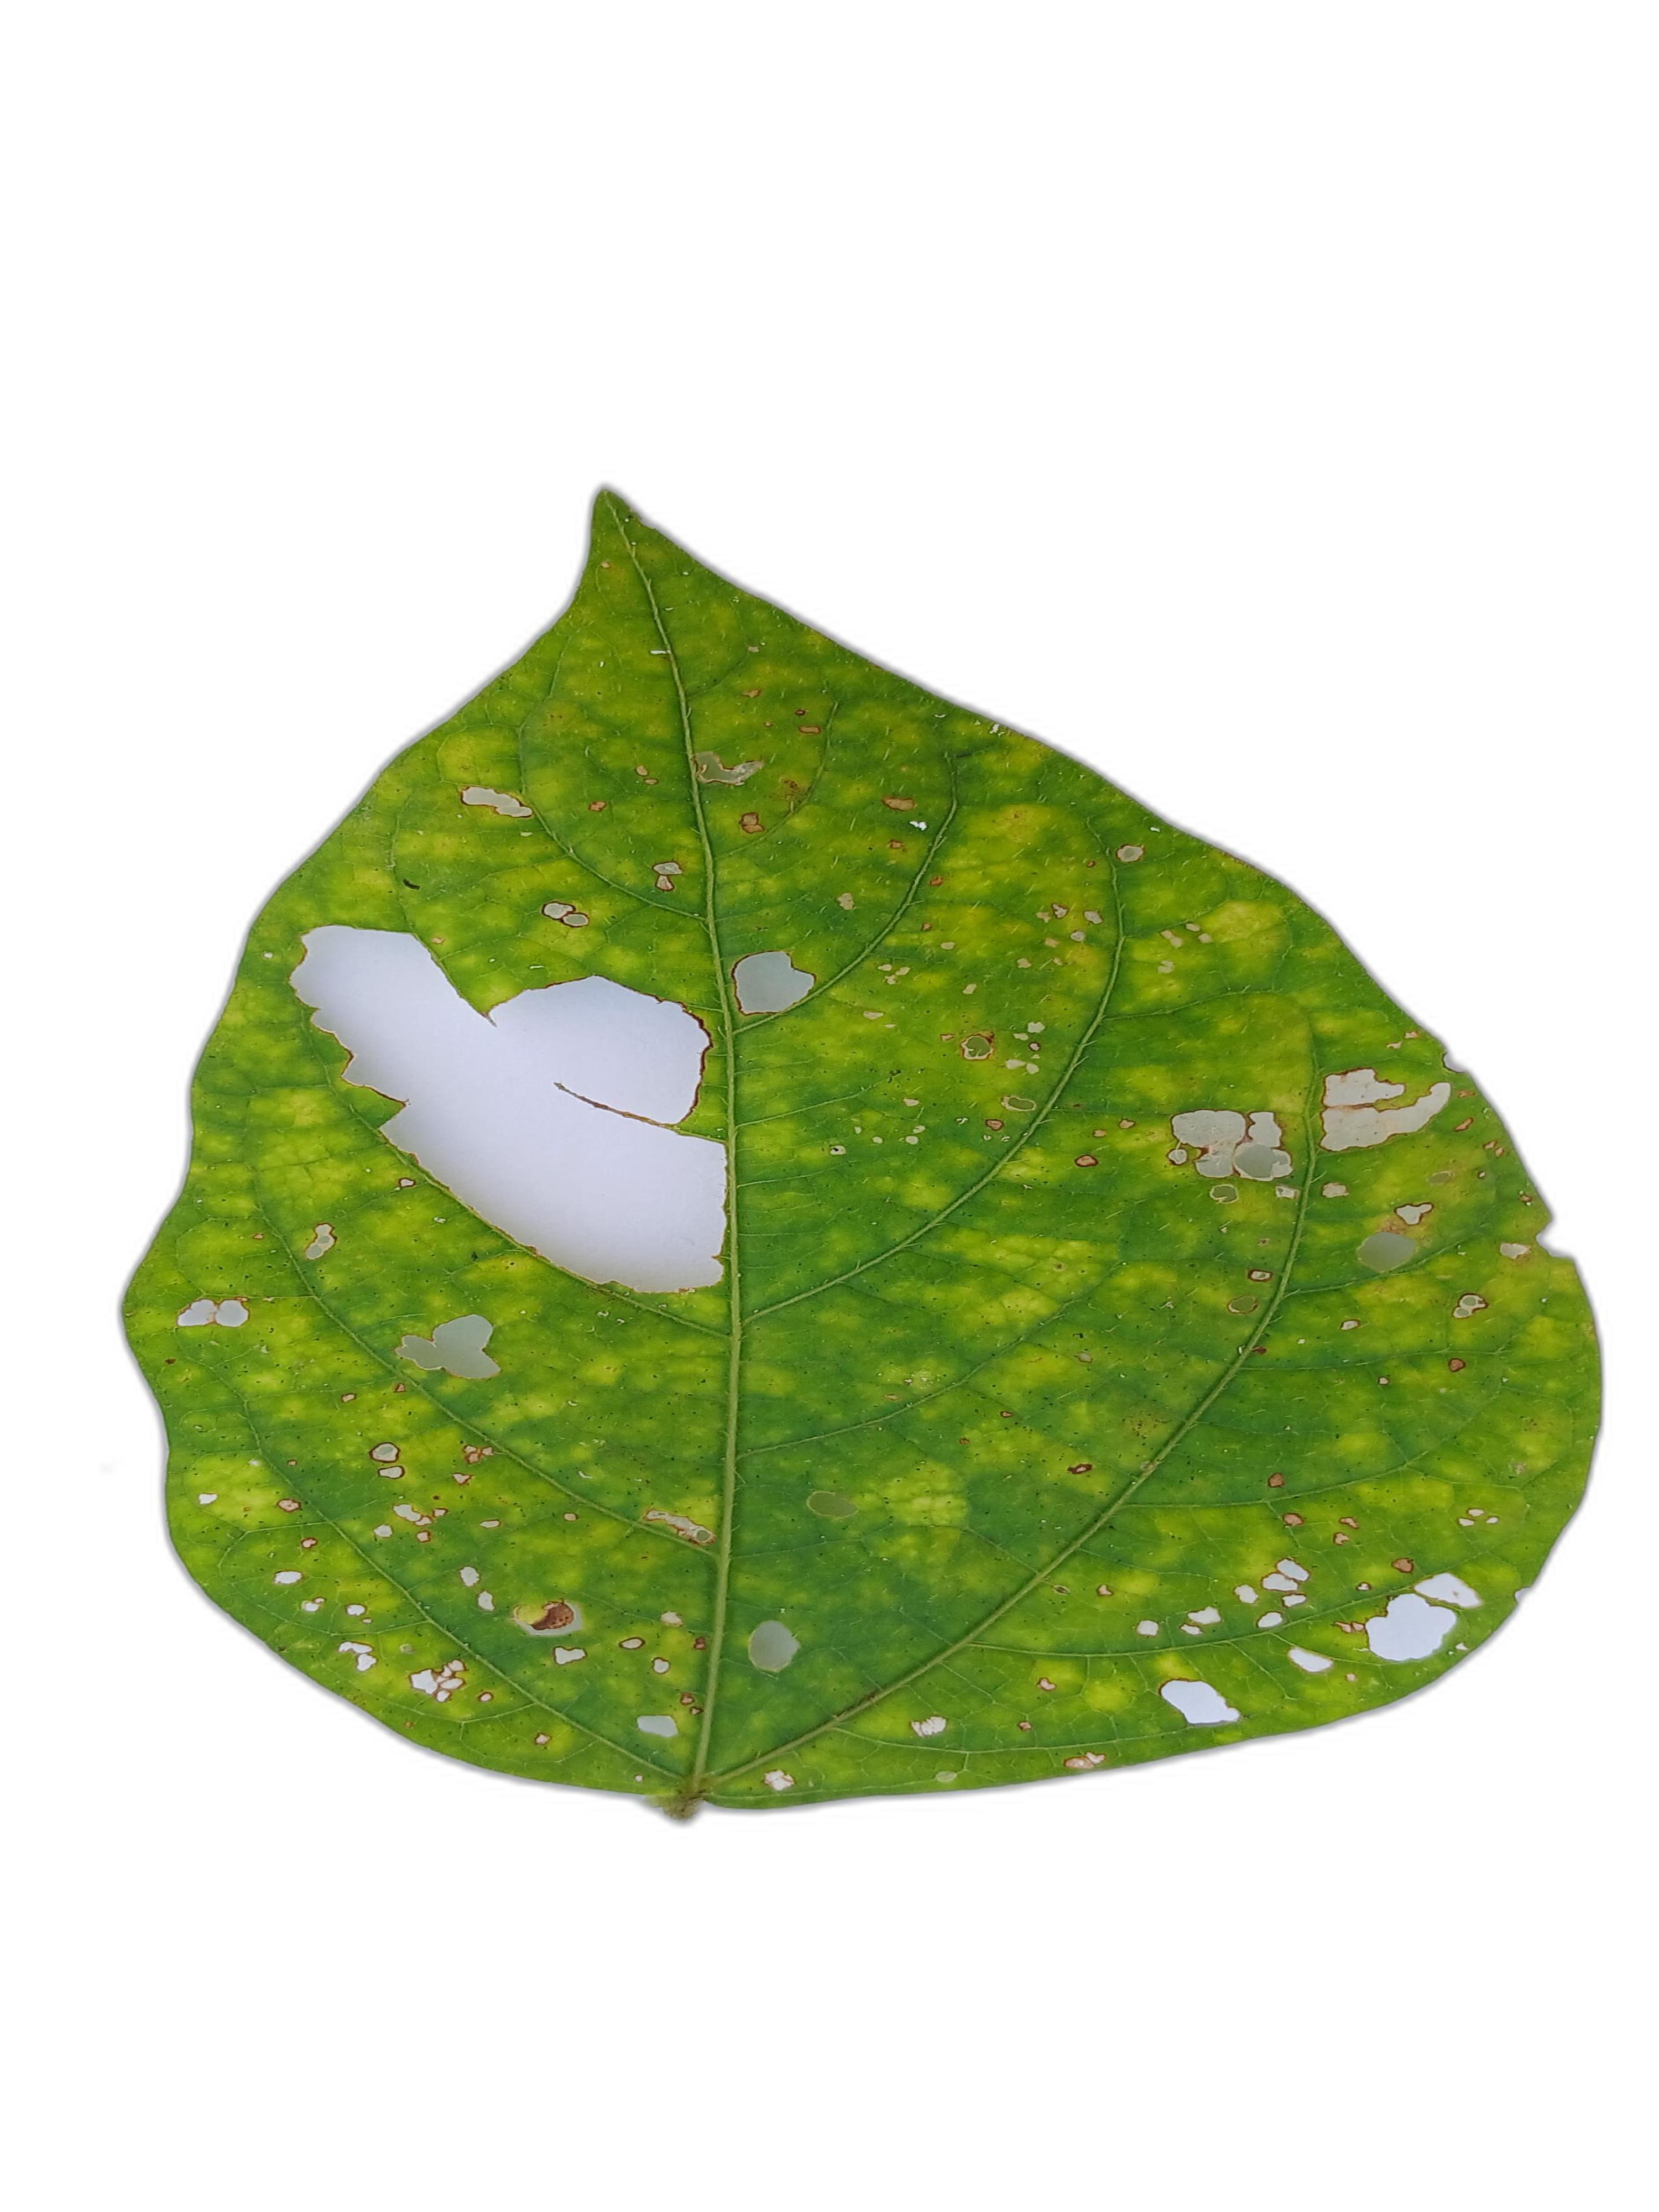
Label: Yellow Mosaic